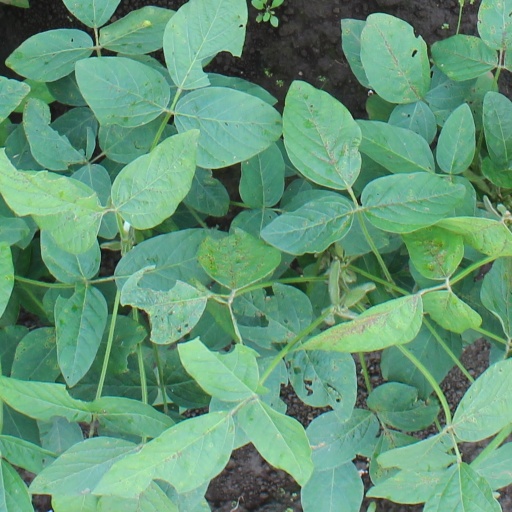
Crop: soybean